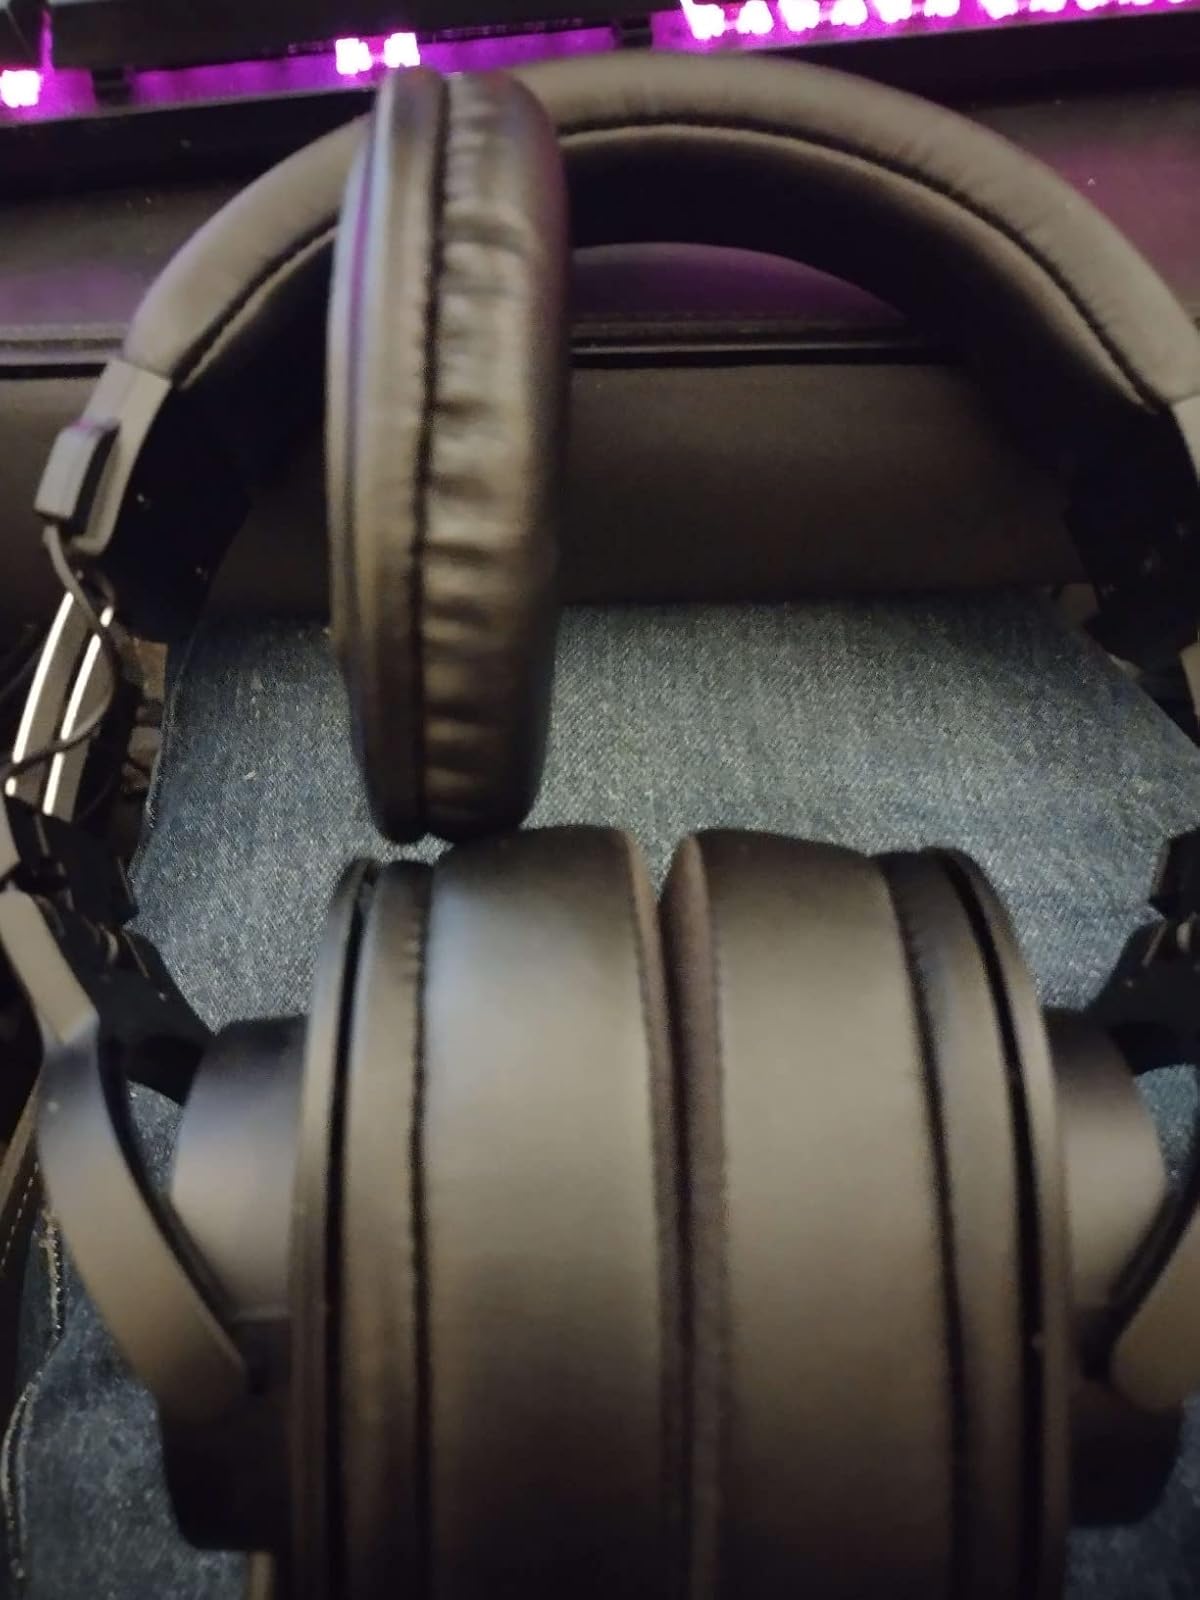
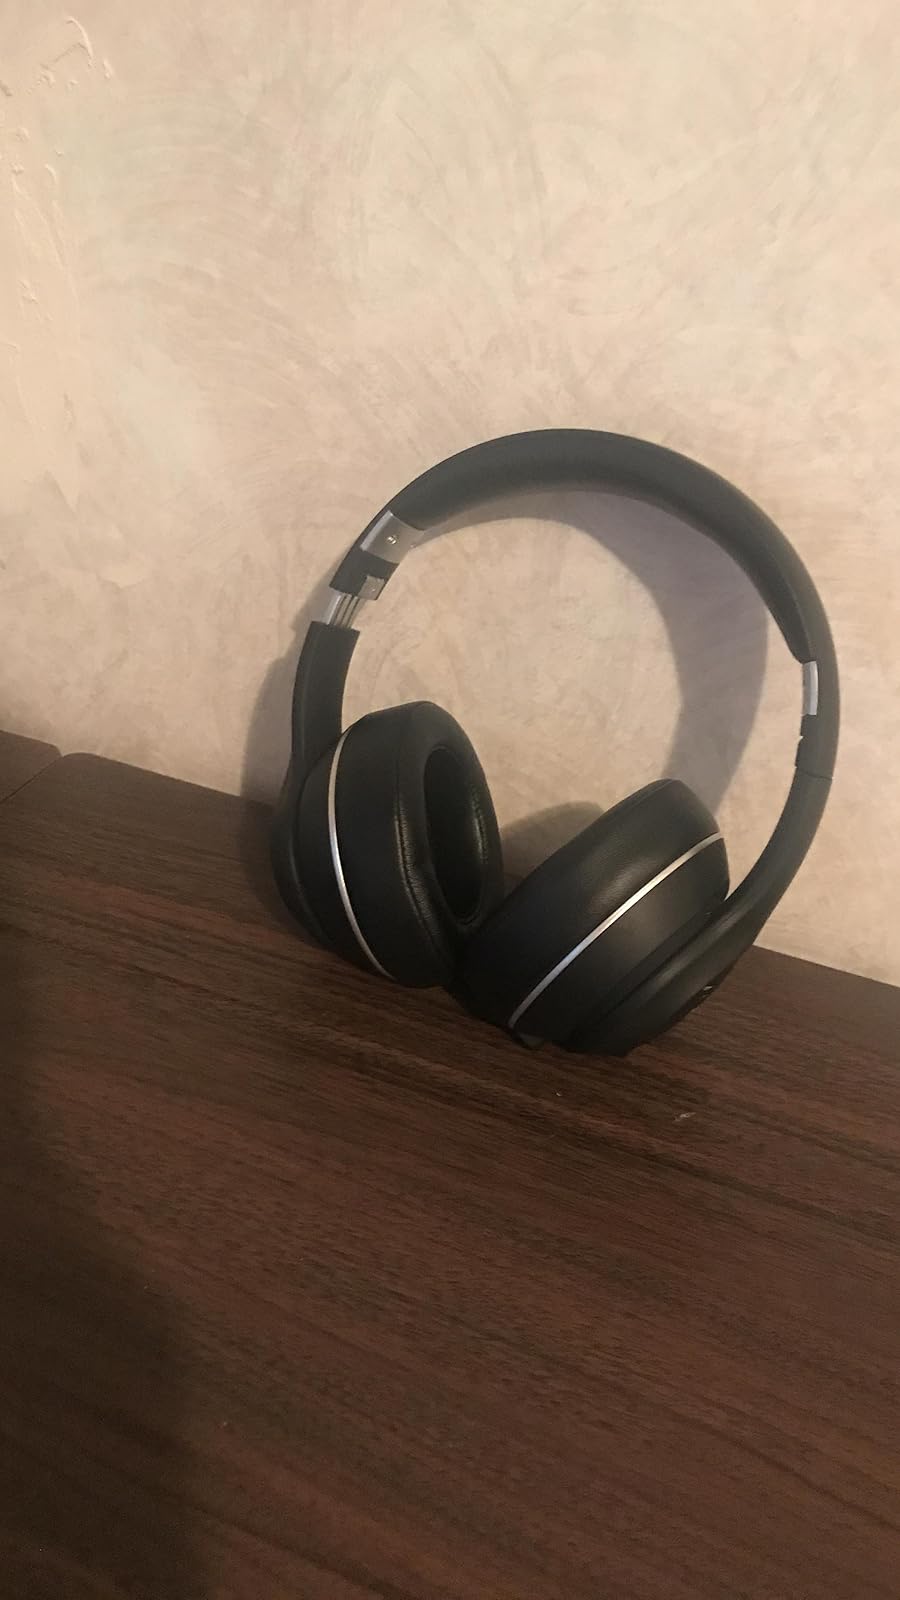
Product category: headphones
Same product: no